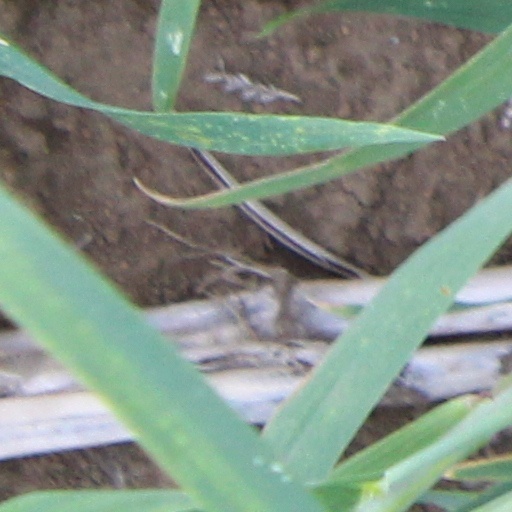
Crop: wheat